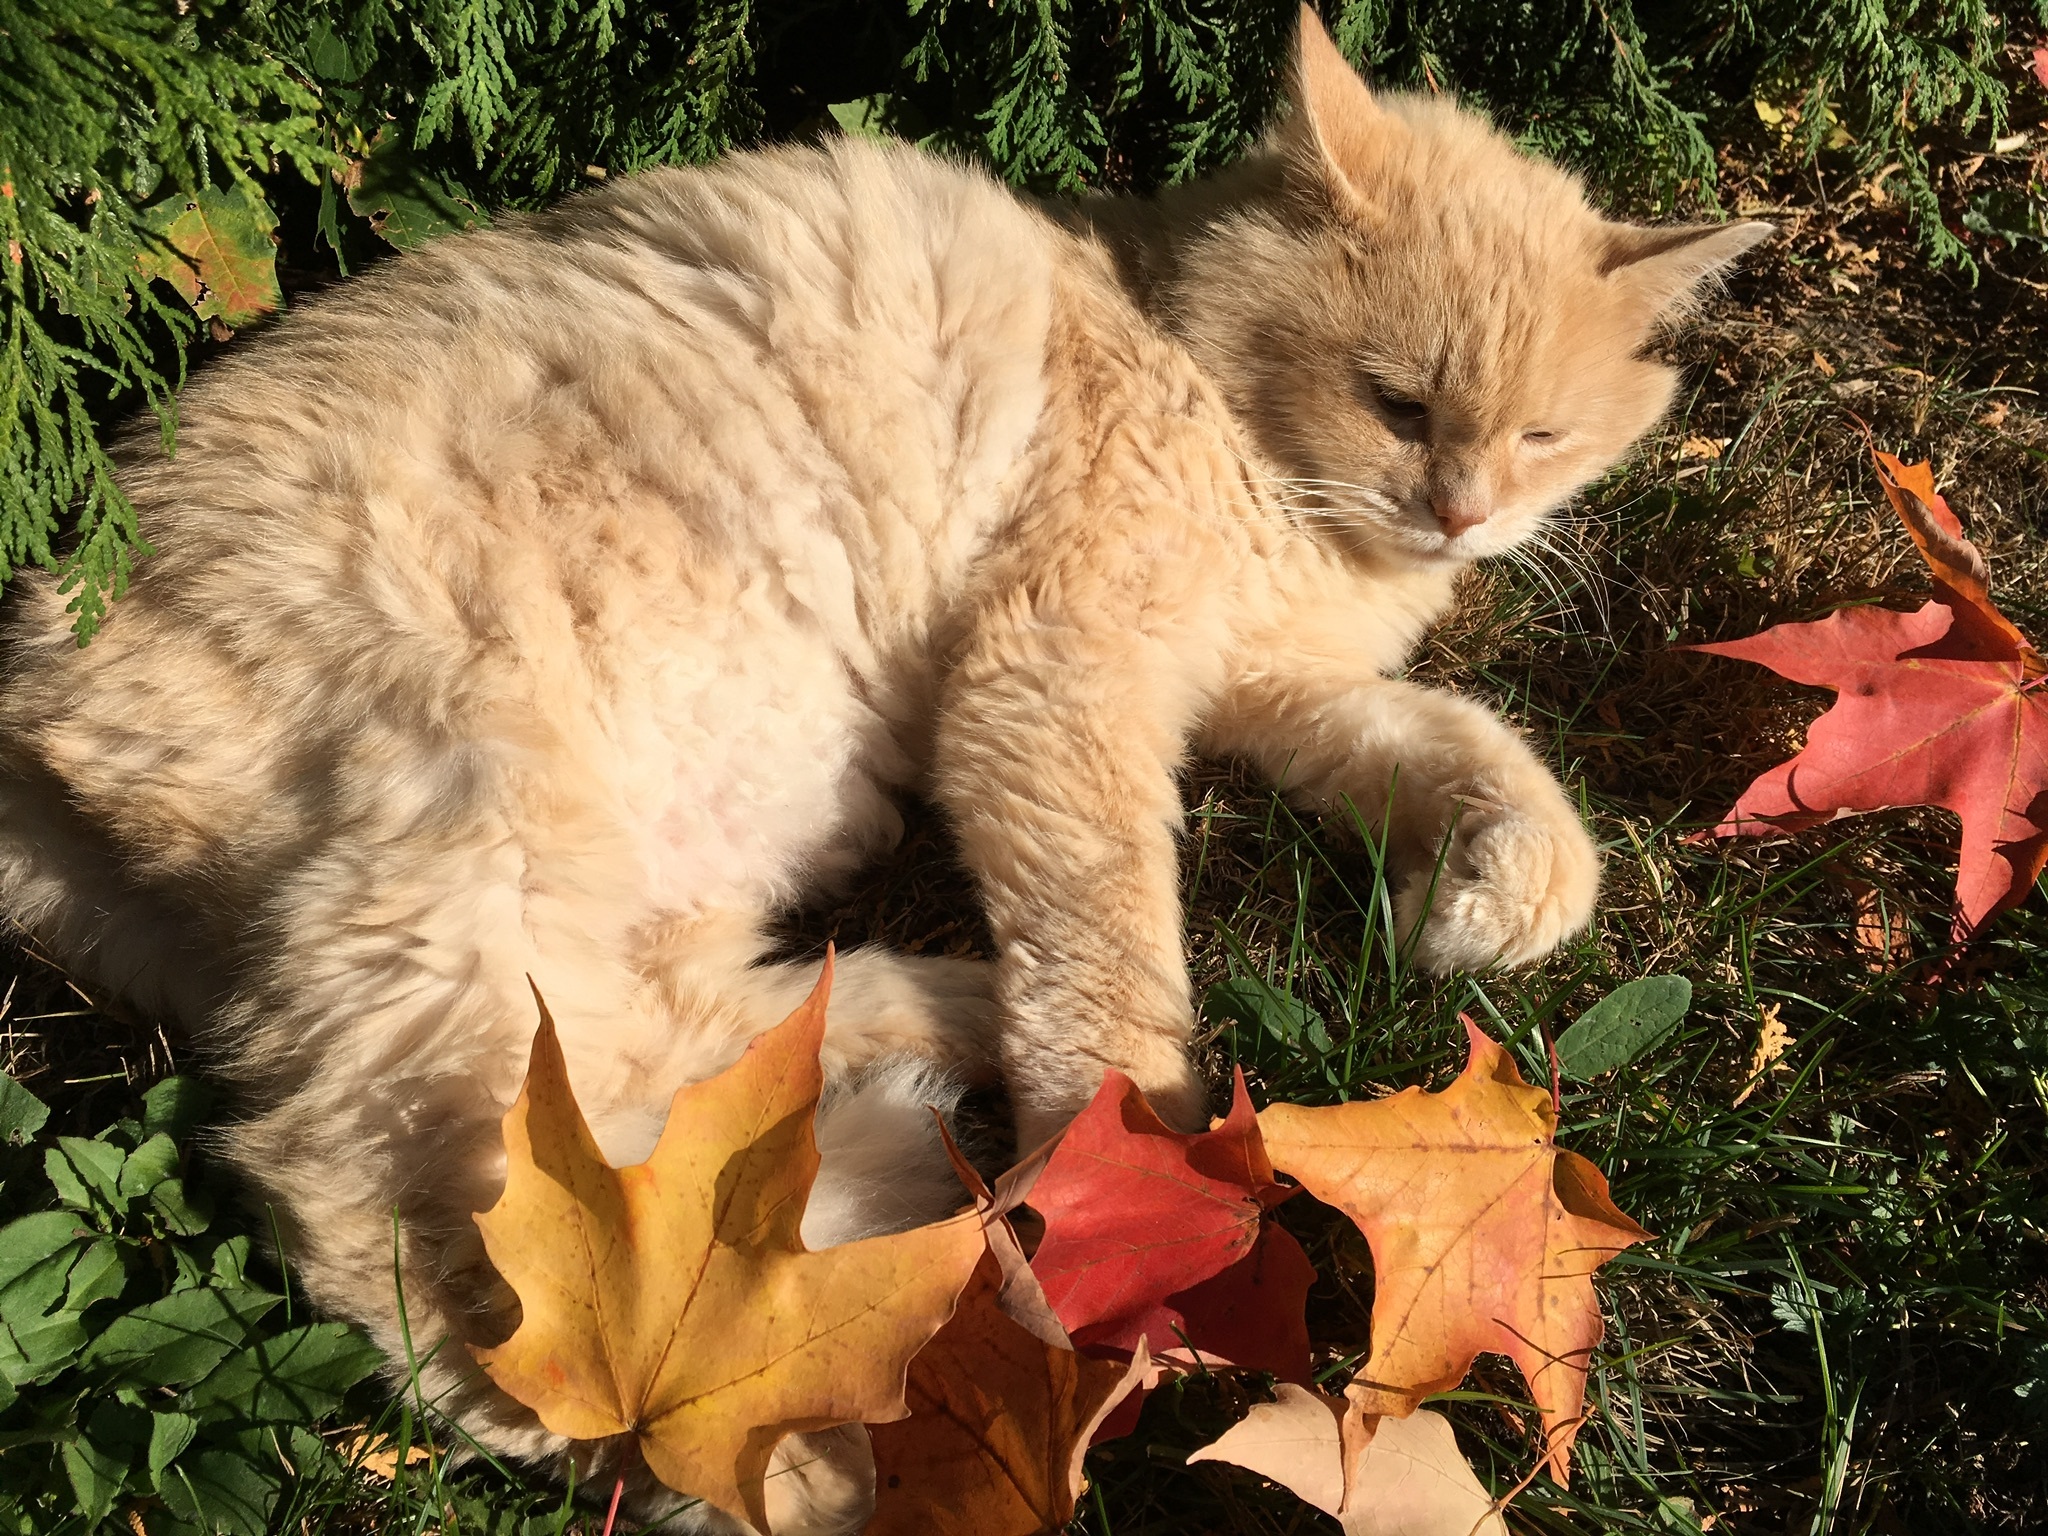
nature, fall, green, red, cat, color, soil, mammal, yellow, dead, fauna, maple, turf, leaves, whiskers, canada, vertebrate, novelty, wild cat, small to medium sized cats, cat like mammal